Yemenite silversmithing

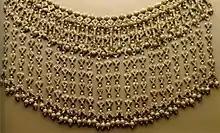
(Great Necklace) from Sana'a, Yemen – 19th or 20th century

Among the variety of jewellery known in Yemen, the (ornate bib-necklace) is the most impressive in its complexity. A highly skilled work of Jewish silversmiths, it is a testimony of exquisite craftsmanship, requiring painstaking work and a developed artistic sense, expressed by the harmonious and aesthetic blend of its many parts. The is a popular piece of jewellery among Jewish and Muslim women alike. In Arabic, the name indicates the sunken place beneath the Adam's apple on the neck, where it is worn.